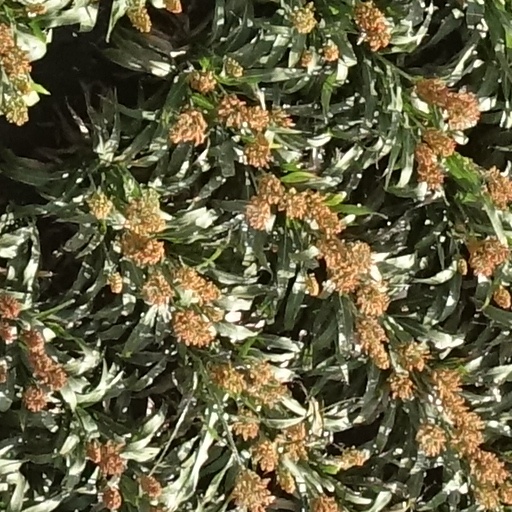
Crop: sorghum